Helen K. Mason

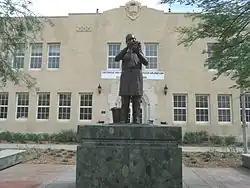
Phoenix Union Colored High School, where Mason would attend and graduate from.

Helen Oby was born on December 28, 1912, in Phoenix. She was reportedly a descendent of Mary Green, recognized as the first recorded Black resident of Arizona, who arrived from Arkansas in 1868.